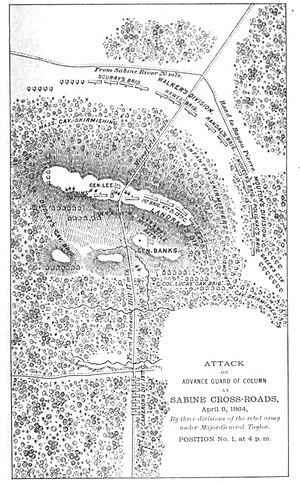
La bataille de Mansfield, a eu lieu le 8 avril 1864, dans la paroisse de De Soto, en Louisiane, pendant la guerre de Sécession. Il s'agit d'une victoire décisive des confédérés, qui stoppent l'avance de l'armée de l'Union vers la rivière Rouge du Sud.